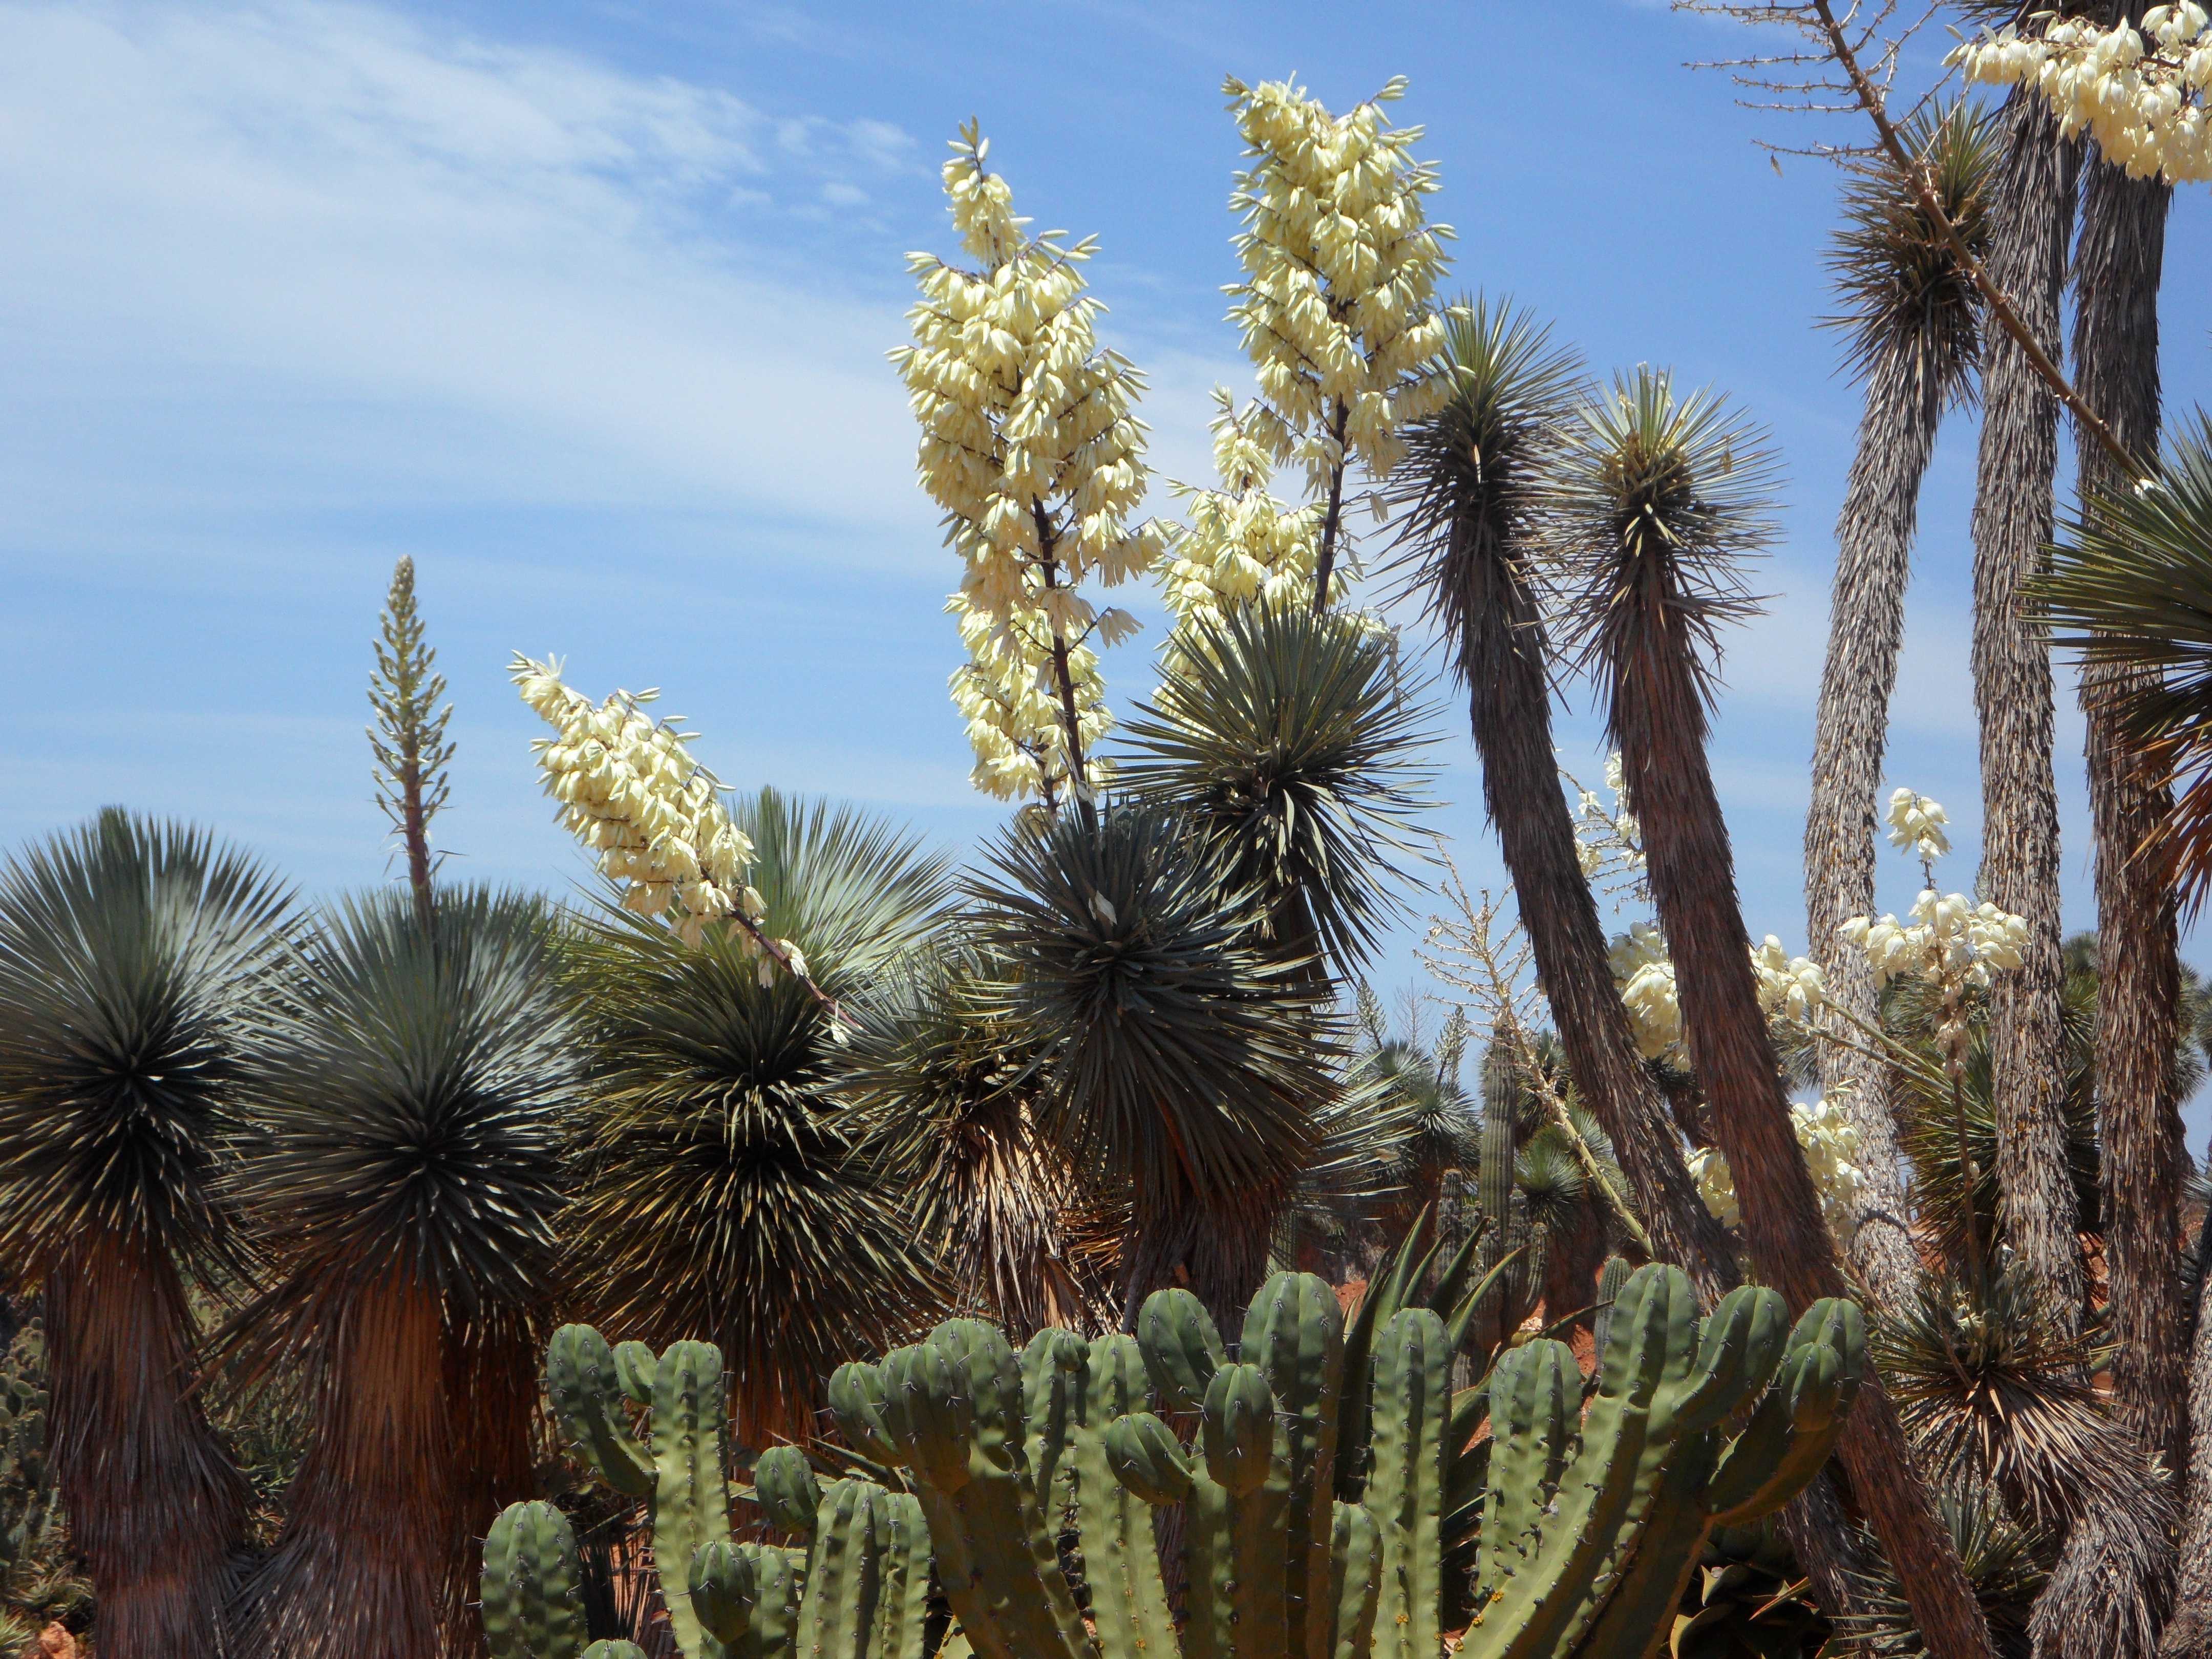
tree, blossom, cactus, plant, flower, bloom, food, botany, garden, flora, flowers, vegetation, botanical garden, yucca, flowering plant, lily family, date palm, yucca palm, grass family, land plant, arecales, palm family